Princess Haya bint Hussein

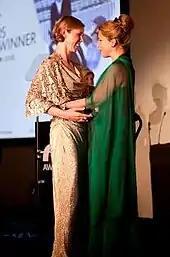
Princess Haya (right) congratulating FEI 2012 award winner Courtney King-Dye

Princess Haya was born in Amman, the capital of the Hashemite Kingdom of Jordan, the daughter of King Hussein and his third wife, Queen Alia. She has a younger brother, Prince Ali bin Hussein born on 23 December 1975, and older sister, Abir Muhaisen (born 1973), the latter of whom was adopted by Haya's parents after her biological mother was killed by a plane crash at their Palestinian refugee camp in Amman. In 1977, when Haya was 3 years old, her mother died in a helicopter crash. Her father died from complications related to non-Hodgkin's lymphoma in 1999, leaving the crown to her half-brother, King Abdullah II.